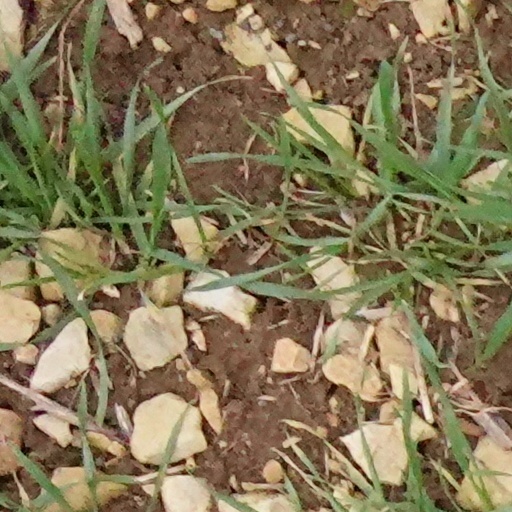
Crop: wheat